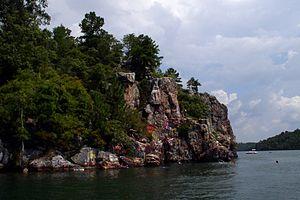
Le lac Martin est un lac de barrage américain situé dans les comtés de Tallapoosa, Elmore et Coosa dans l’État de l'Alabama.